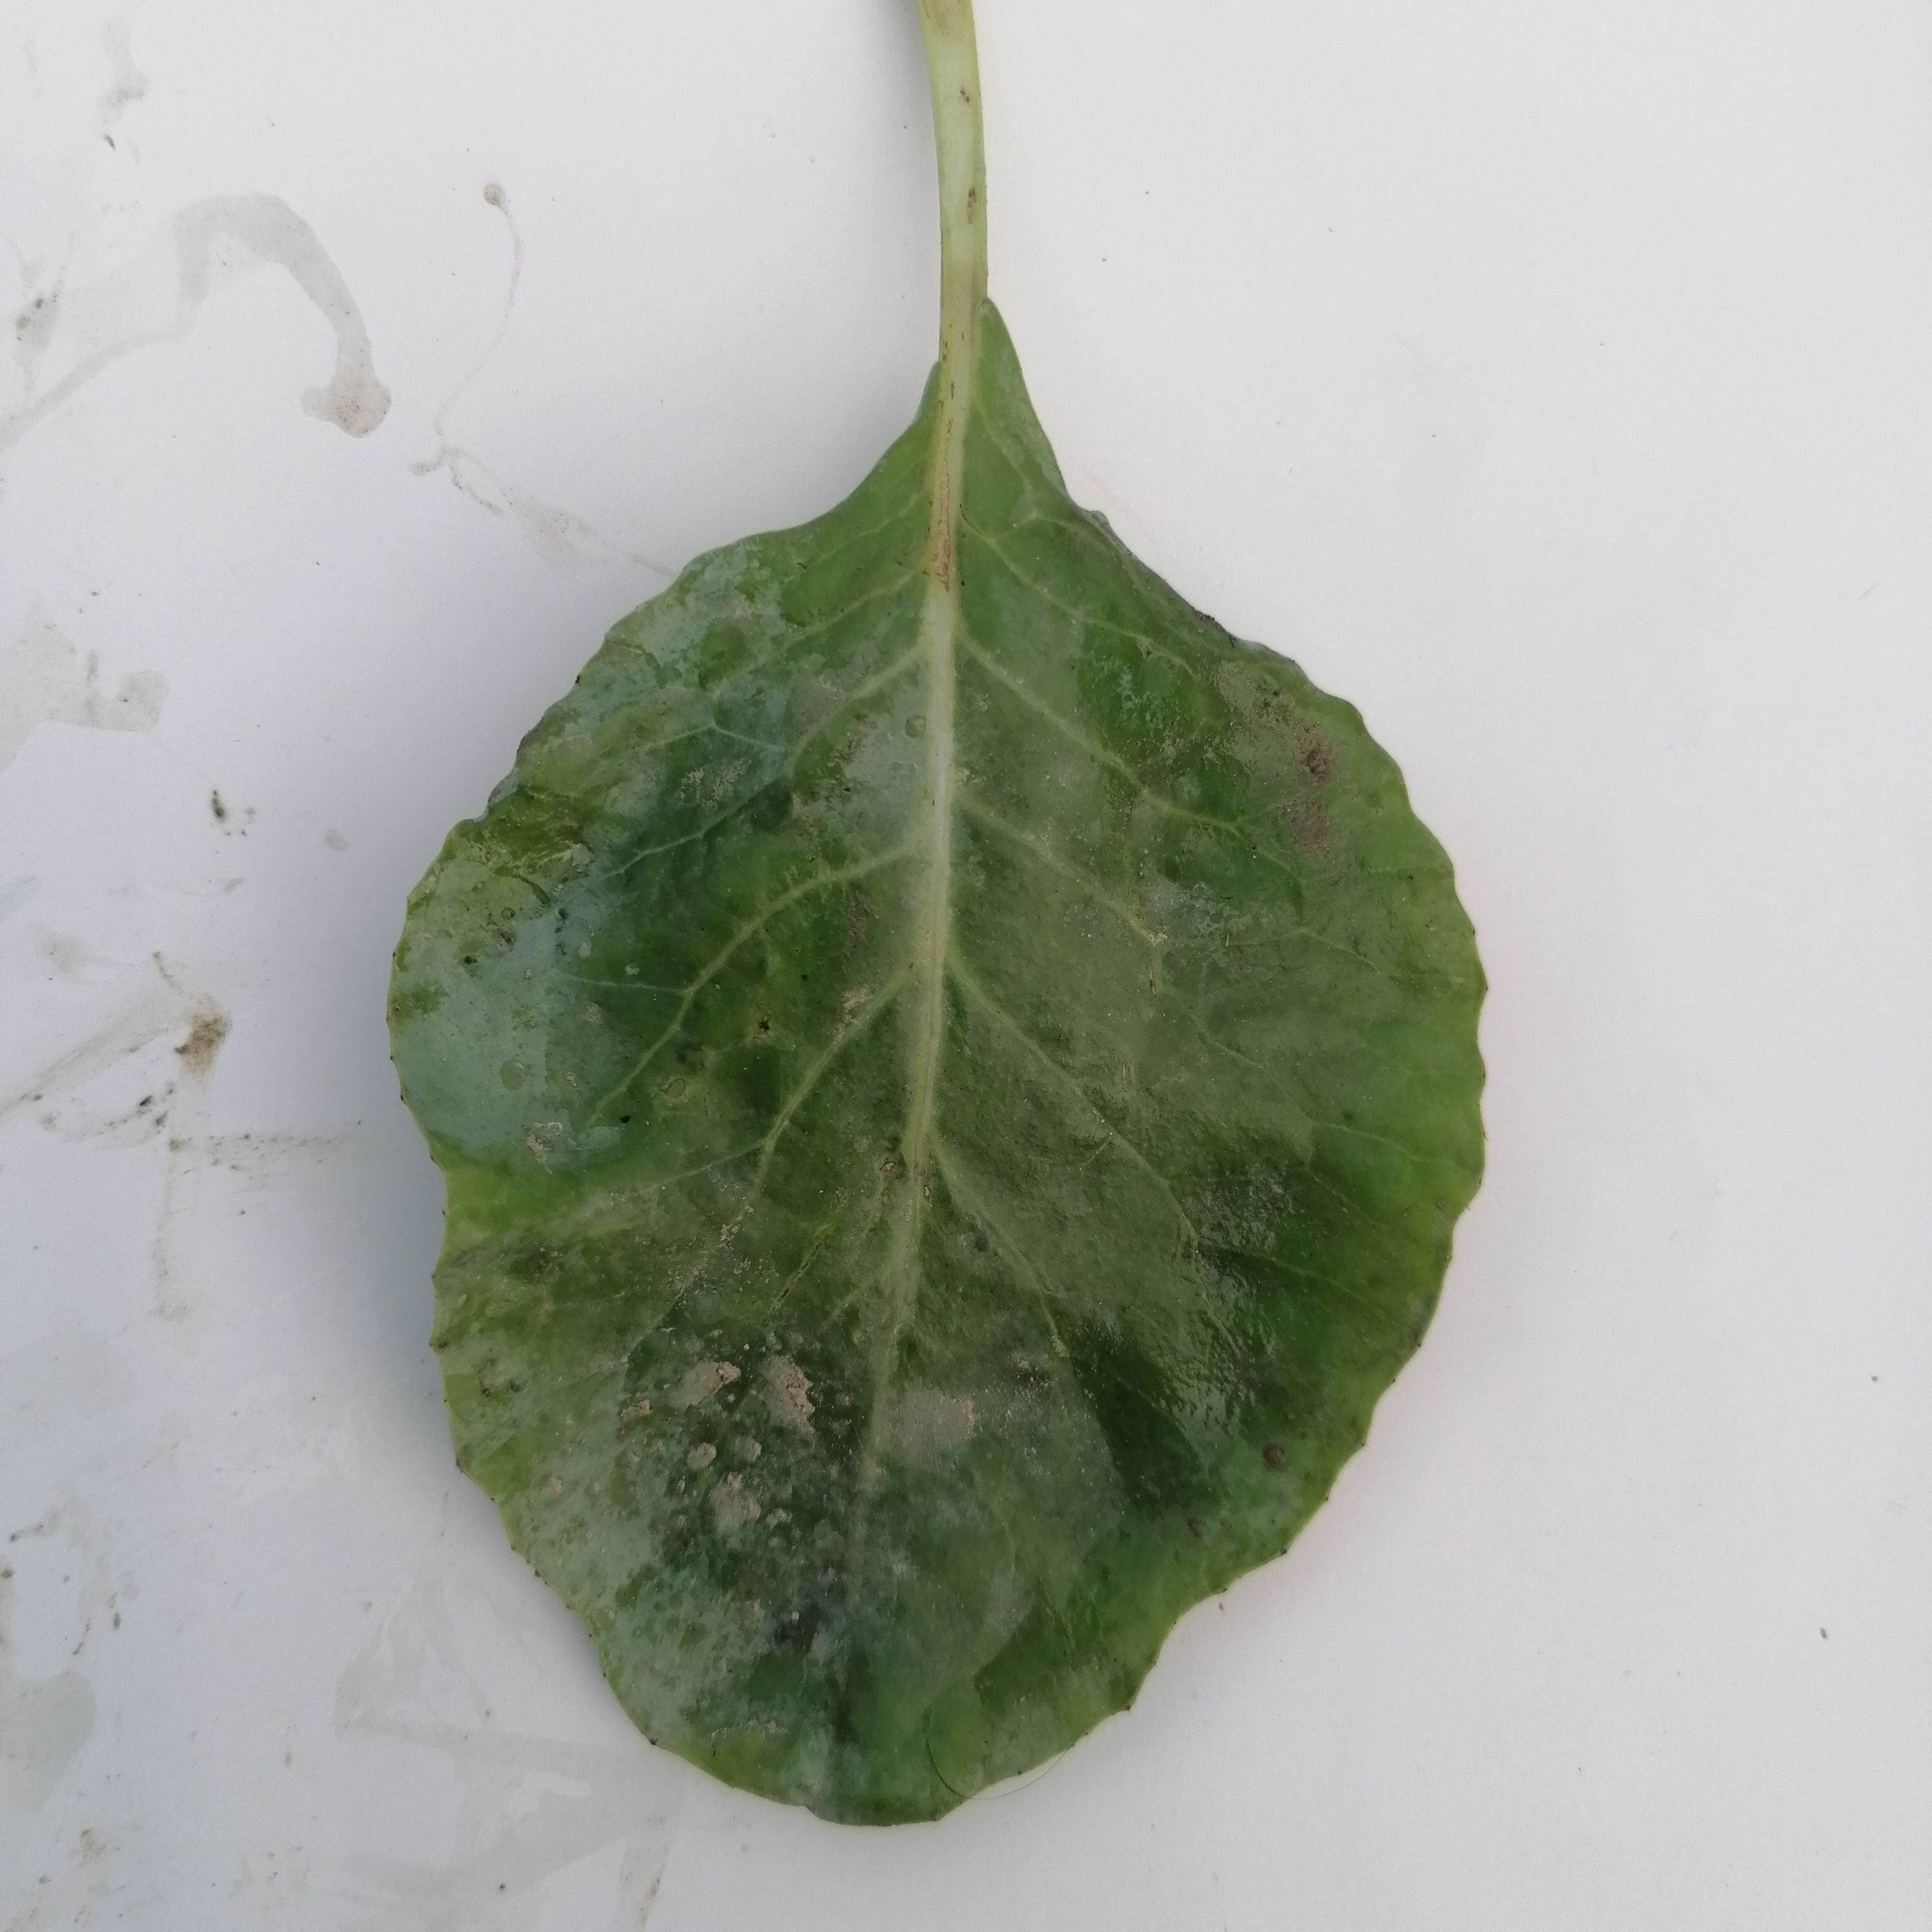
Label: Healthy